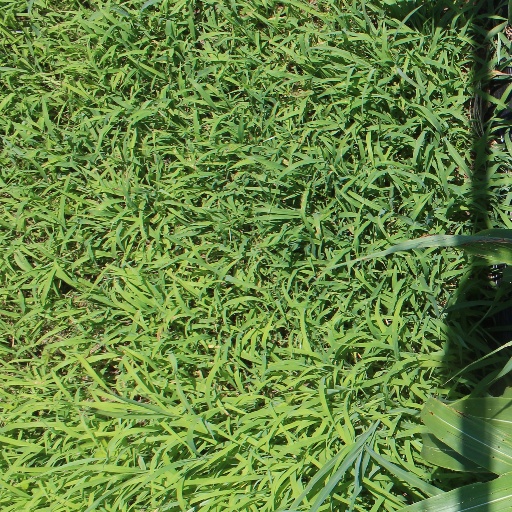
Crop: sorghum